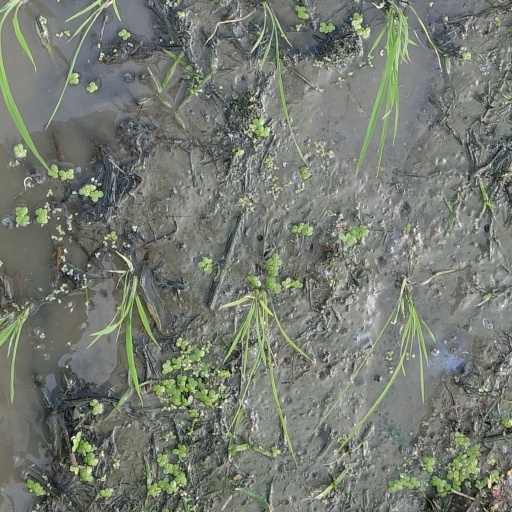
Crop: rice